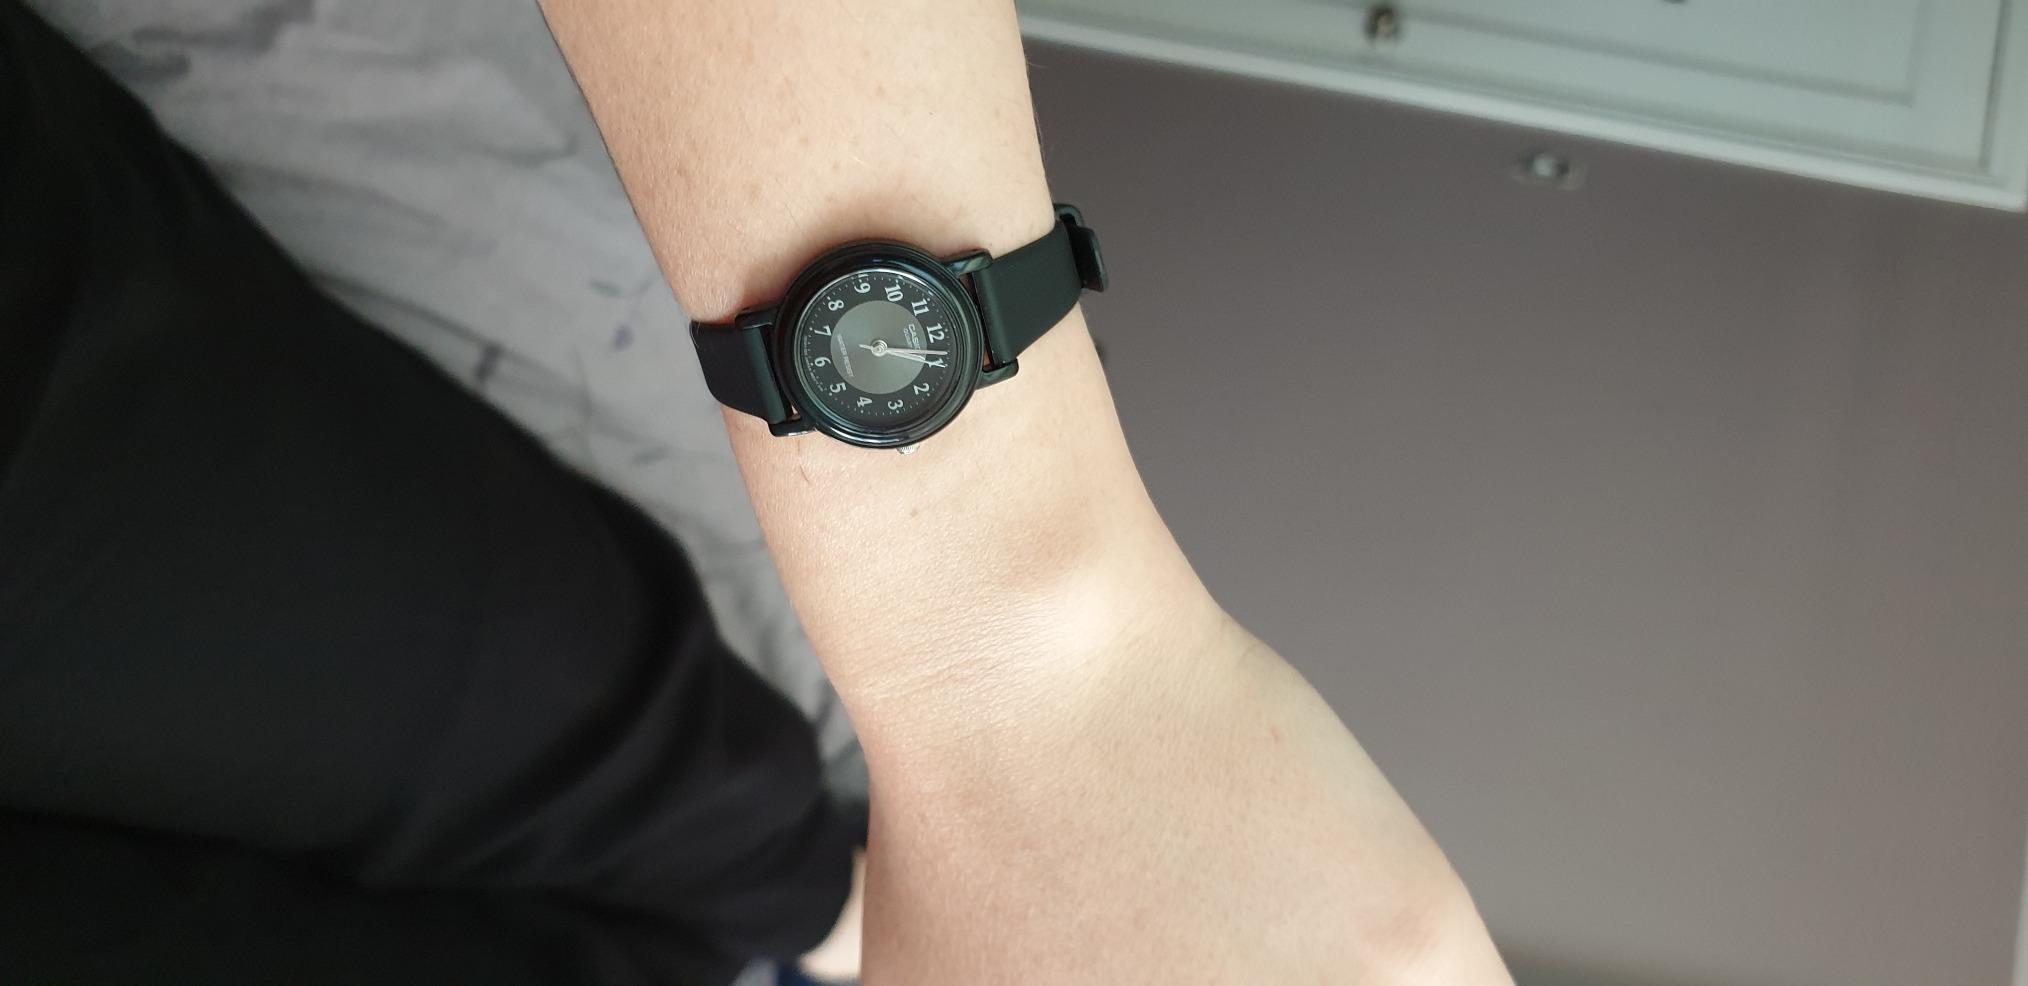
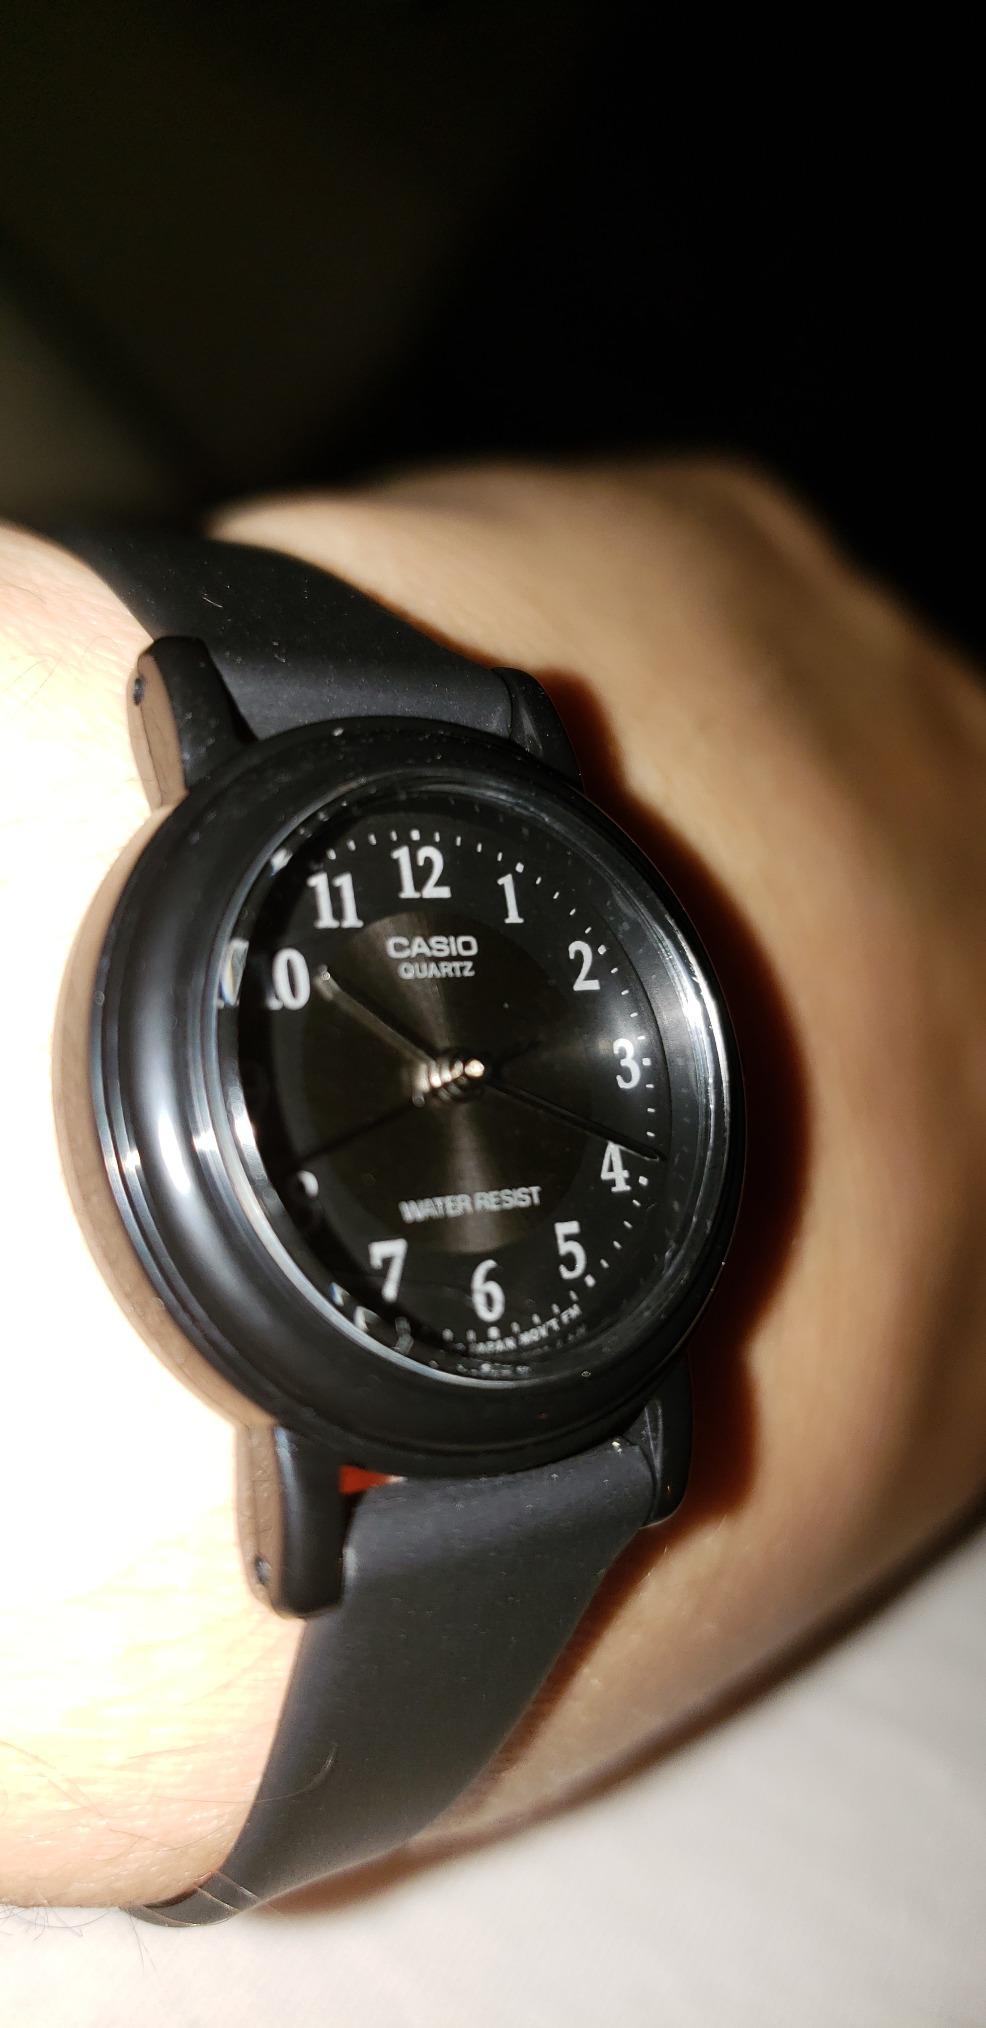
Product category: accessories_watch
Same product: yes